Norwalk, Connecticut

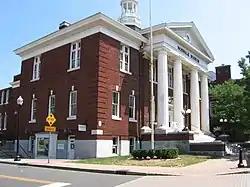
Norwalk's former city hall

Norwalk has voted Democratic for president since 1992, when the city voted for Bill Clinton. However, between 1928 and 1992, the city only voted Democratic twice: 1936 and 1964.